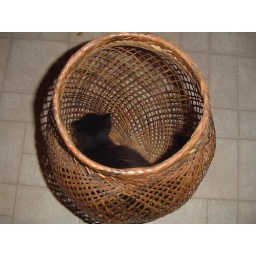
cat in a basket